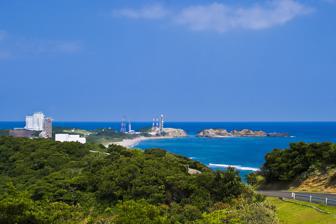
Building: Tanegashima Space Center
Country: Unknown
Year built: 1969
Rocket-launch complex in Japan Tanegashima Space Center 種子島宇宙センター Tanegashima Uchū Sentā Osaki range with the Yoshinobu Launch Complex in the distance Agency overview Headquarters Tanegashima , Japan 30°24′00″N 130°58′12″E / 30.40000°N 130.97000°E / 30.40000; 130.97000 Parent agency JAXA Website global .jaxa .jp /about /centers /tnsc Map all coordinates using OpenStreetMap Download coordinates as: KML GPX (all coordinates) GPX (primary coordinates) GPX (secondary coordinates) The Tanegashima Space Center ( 種子島宇宙センター , Tanegashima Uchū Sentā ) ( TNSC ) is the largest rocket-launch complex in Japan with a total area of about 9,700,000 square metres (2,400 acres; 970 ha). It is located on the southeastern tip of Tanegashima , an island approximately 40 kilometers (25 mi) south of Kyushu , an island and region in Japan. Construction on the site started in 1966. It was established in 1969 when the National Space Development Agency of Japan (NASDA) was formed, and is now run by JAXA . The activities that take place at TNSC include assembly, testing, launching, and tracking satellites, as well as rocket engine firing tests. Facilities On-site main facilities include: Yoshinobu Launch Complex Osaki Launch Complex (retired) Vehicle Assembly Building (VAB) Second Spacecraft Test and Assembly Building Takesaki Range Control Center Those facilities are used for performing operations from assembling launch vehicles, maintenance, inspections, final checks of satellites, loading satellites onto launch vehicles, rocket launches, and tracking launch vehicles after liftoff. The TNSC plays a pivotal role in satellite launches among Japan's space development activities. Orbital launches take place from the Yoshinobu Launch Complex , lifting off from its two launch pads: LA-Y1 used for H-II and H-IIA launches LA-Y2 used for H-IIB and H-3 launches The H-IIA first stage engine, the LE-7A , is test-fired at the Yoshinobu Firing Test Stand . Auxiliary buildings are in place for the assembly of new spacecraft and for radar and optical tracking of launched spacecraft. The older Osaki Launch Complex was retired in 1992. It was used for the launch and development of N-I , N-II , H-I and J-I rockets. The Space Science and Technology Museum is near TNSC. It offers an intricate view of rocket history and technology in Japan. Tanegashima is the easternmost of the Ōsumi Islands , just south of the major island of Kyushu . Yoshinobu LP-1 The launch of H-IIA Flight 11 ( ETS-VIII ) from LP-1, 2006 H-IIA Flight 13 ( Kaguya ) launching KAGUYA from LP-1, 2007 H-IIA Flight 23 ( GPM ) rollout to LP-1, 2014 H-IIA Flight 23 ( GPM ) at LP-1, 2014 H-IIA rocket at the VAB Yoshinobu LP-2 HI-IIB Flight 8 ( HTV-8 ) at LP-2, 2019 The Space Science and Technology Museum In fiction In Empire Earth: The Art of Conquest , in the Asian Campaign, the Tanegashima Space Center is an important location, pivotal in the story to the United Federation of Asian Republics reaching Mars before the Americans or Europeans. The spaceport was completely destroyed in a nuclear bombing raid by Novaya Russia but was rebuilt by the UFAR at the request of their ally, Japan. Episode 2 of the Japanese animated film 5 Centimeters per Second features a rocket launch from Tanegashima Space Center. In the Robotics;Notes visual novel, Tanegashima Space Center is one of the major settings found in the game. It is also featured in the anime. In Captain Earth , Tanegashima Space Center is now controlled by Globe and serves as one of their bases. In the Japanese animated television series Aldnoah.Zero , Tanegashima is the crash landing site of some Martian technology. The video games Pokémon Ruby and Sapphire , along with their remakes , feature the Mossdeep Space Center, which is modeled on the Tanegashima Space Center. In season 2, episode 19 of the Japanese animated television series Assassination Classroom , the students of class 3-E of Kunugigaoka Junior High School infiltrate a space center that is based on Tanegashima Space Center. In the Japanese animated series Shingu: Secret of the Stellar Wars , Tanegashima figures very prominently in the later episodes. See also Japan portal Space portal Spaceflight portal 8866 Tanegashima Mitsubishi Heavy Industries – Japanese multinational corporation Uchinoura Space Center – Japanese Spaceport References